Nina Söderquist

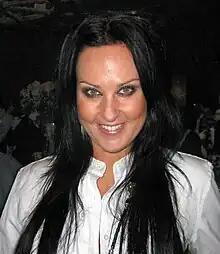
Nina Söderquist in 2009

Nina started her career on Wallmans salonger and as a chorus singer girl behind many of Sweden's most popular singers. On 2 February 2008 Söderquist won the Swedish talent show West End Star on TV3. She won the prize of getting the leading role as "Lady of the Lake" in the London West End production of the musical "Spamalot". In July of that year Söderquist was back in Sweden leaving the London stage for a while, she performed a song at the popular Swedish television show Allsång på Skansen. She was approached by the BBC to compete in the UK Eurovision selection event; she declined the offer.